Kitanoda Station

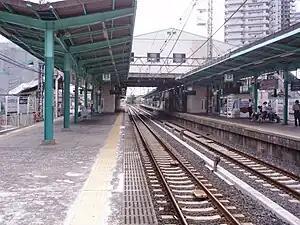
Kitanoda Station platforms in August 2006

is a passenger railway station located in Higashi-ku, Sakai, Osaka Prefecture, Japan, operated by the private railway operator Nankai Electric Railway. It has the station number "NK63".